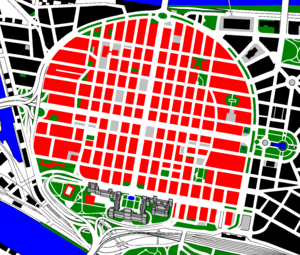
Mannheim [ˈmanˌhaɪ̯m] est une ville industrielle du Land du Bade-Wurtemberg, dans le Sud-Ouest de l'Allemagne. Elle est une ville-arrondissement de l'aire urbaine Rhin-Neckar.